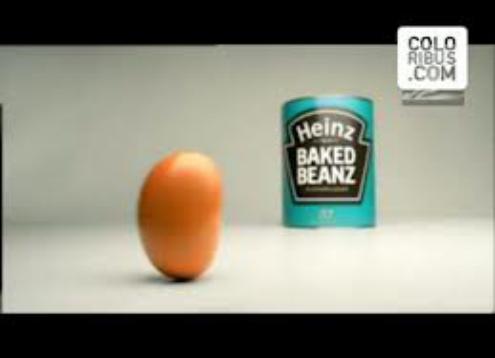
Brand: Heinz Baked Beans
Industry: Food